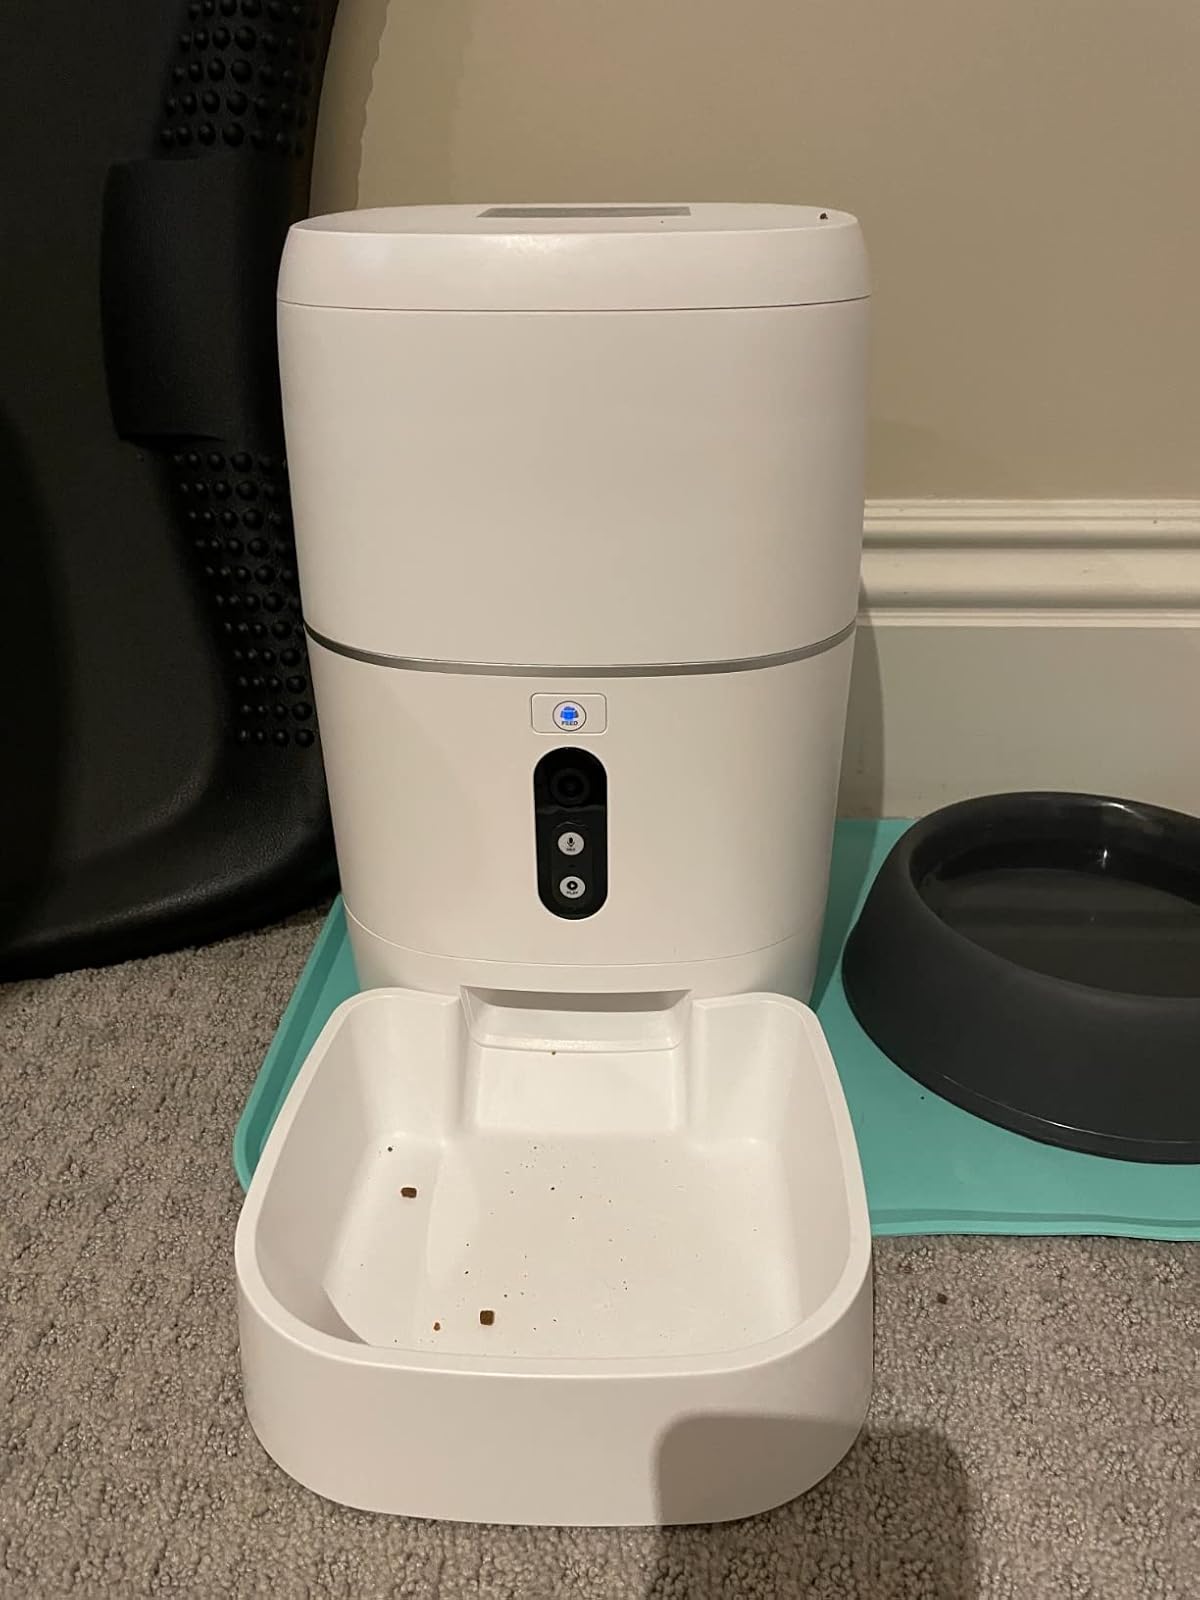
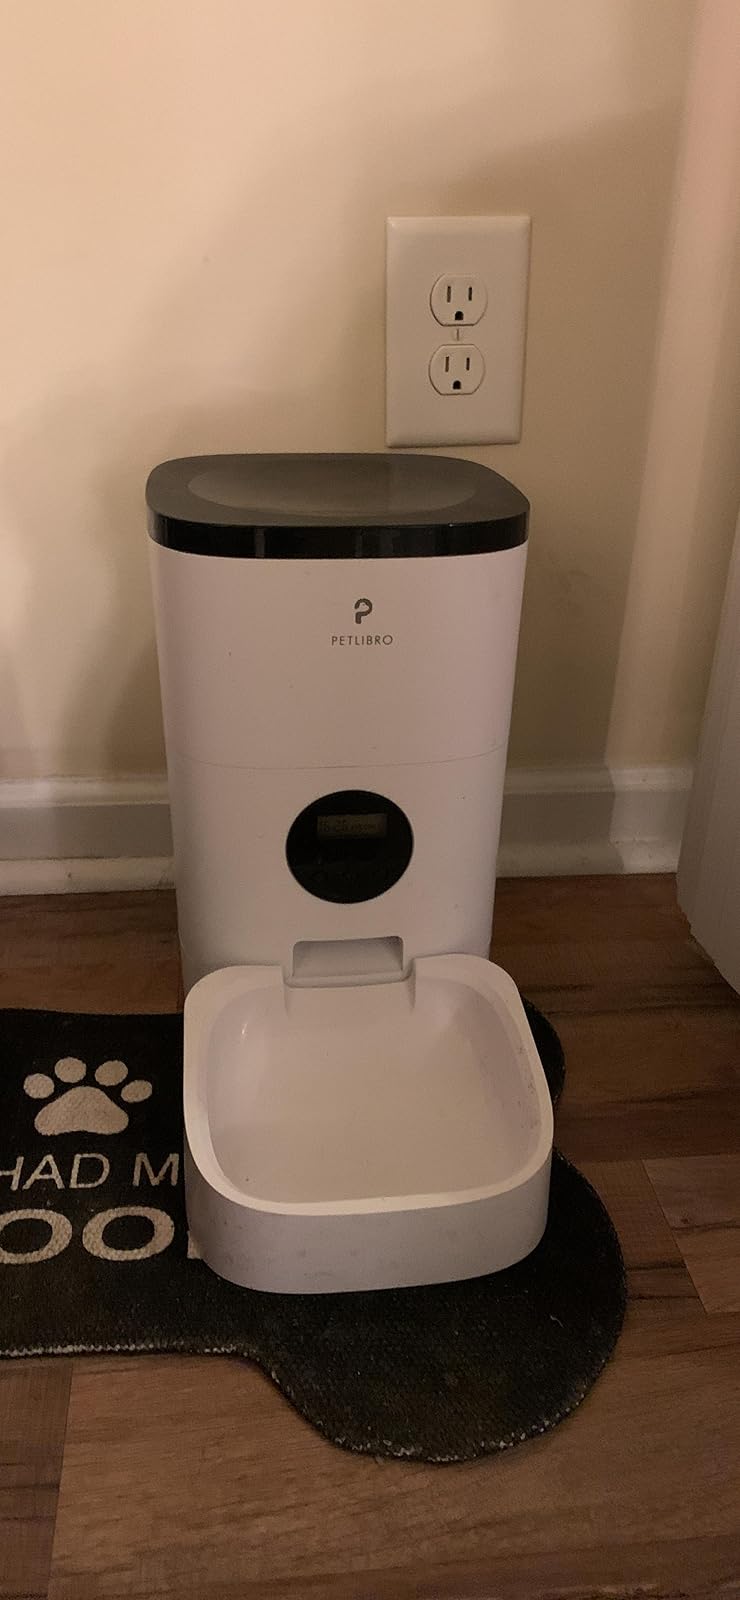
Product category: items_feeder
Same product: no